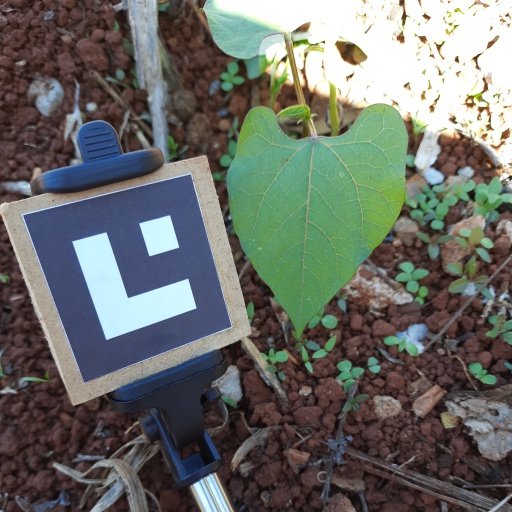
Observations: flat surface, no eating holes, under shade